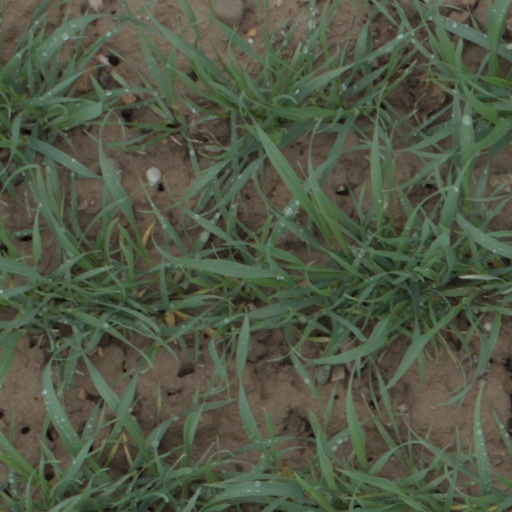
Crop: wheat